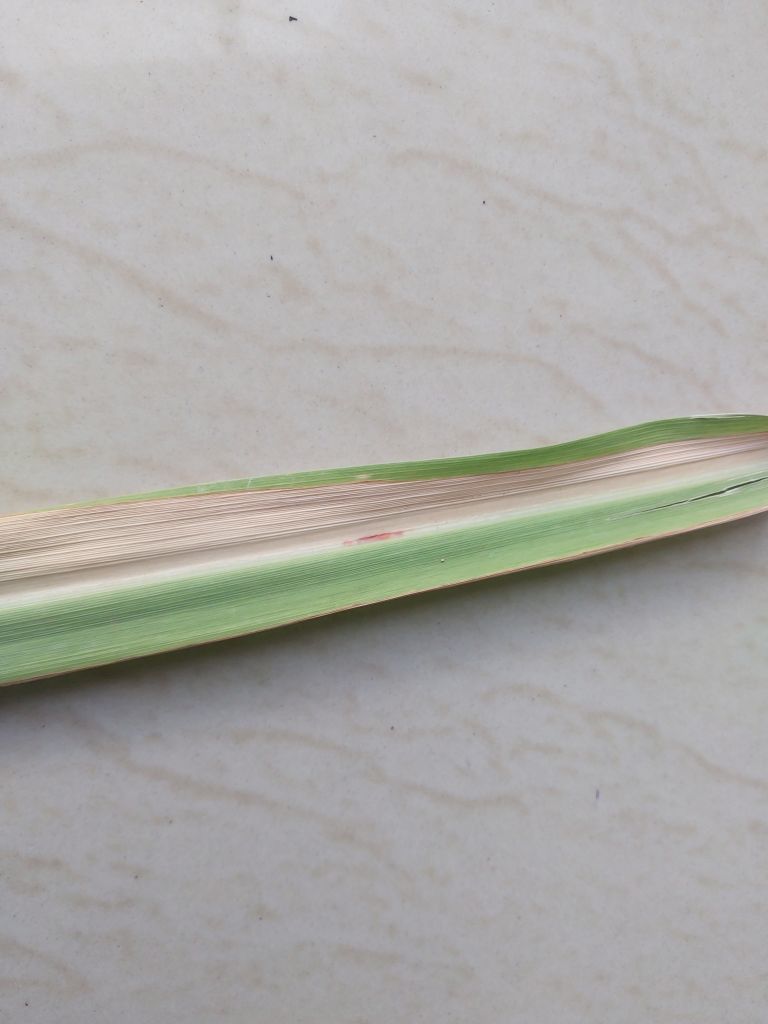
Label: Brown Spot